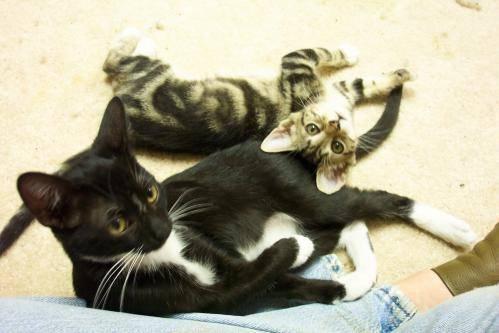
cat